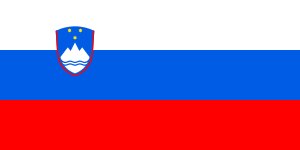
Sloveniens flag
Sloveniens flag. Størrelsesforhold 1:2.
Sloveniens flag består af tre lige brede vandrette striber i farverne hvid, blå og rød, med Sloveniens rigsvåben. Rigsvåbnet er et skjold, der viser Sloveniens højeste bjerg, Triglav, sammen med to bølgende blå streger, som repræsenterer Adriaterhavet. Over dette hænger tre sekstakkede stjerner.